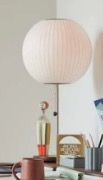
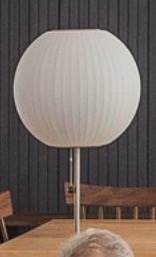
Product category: misc
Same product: yes